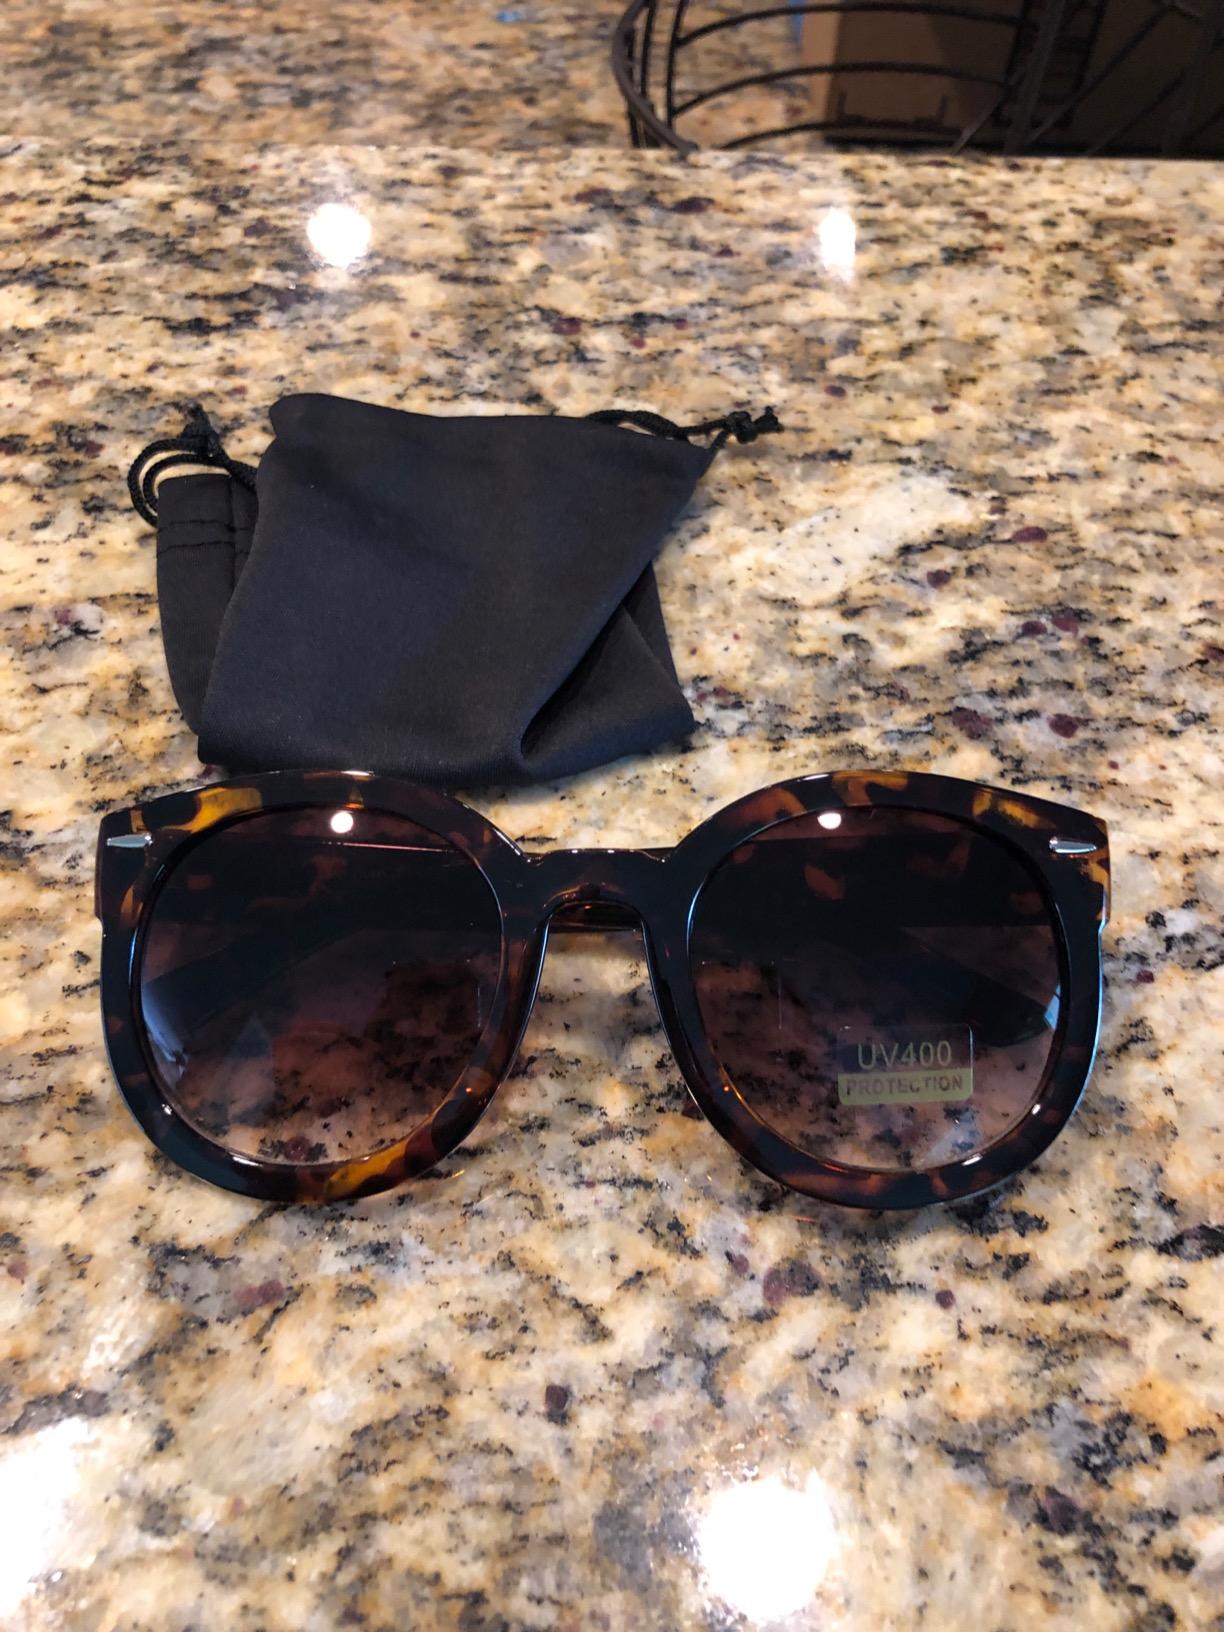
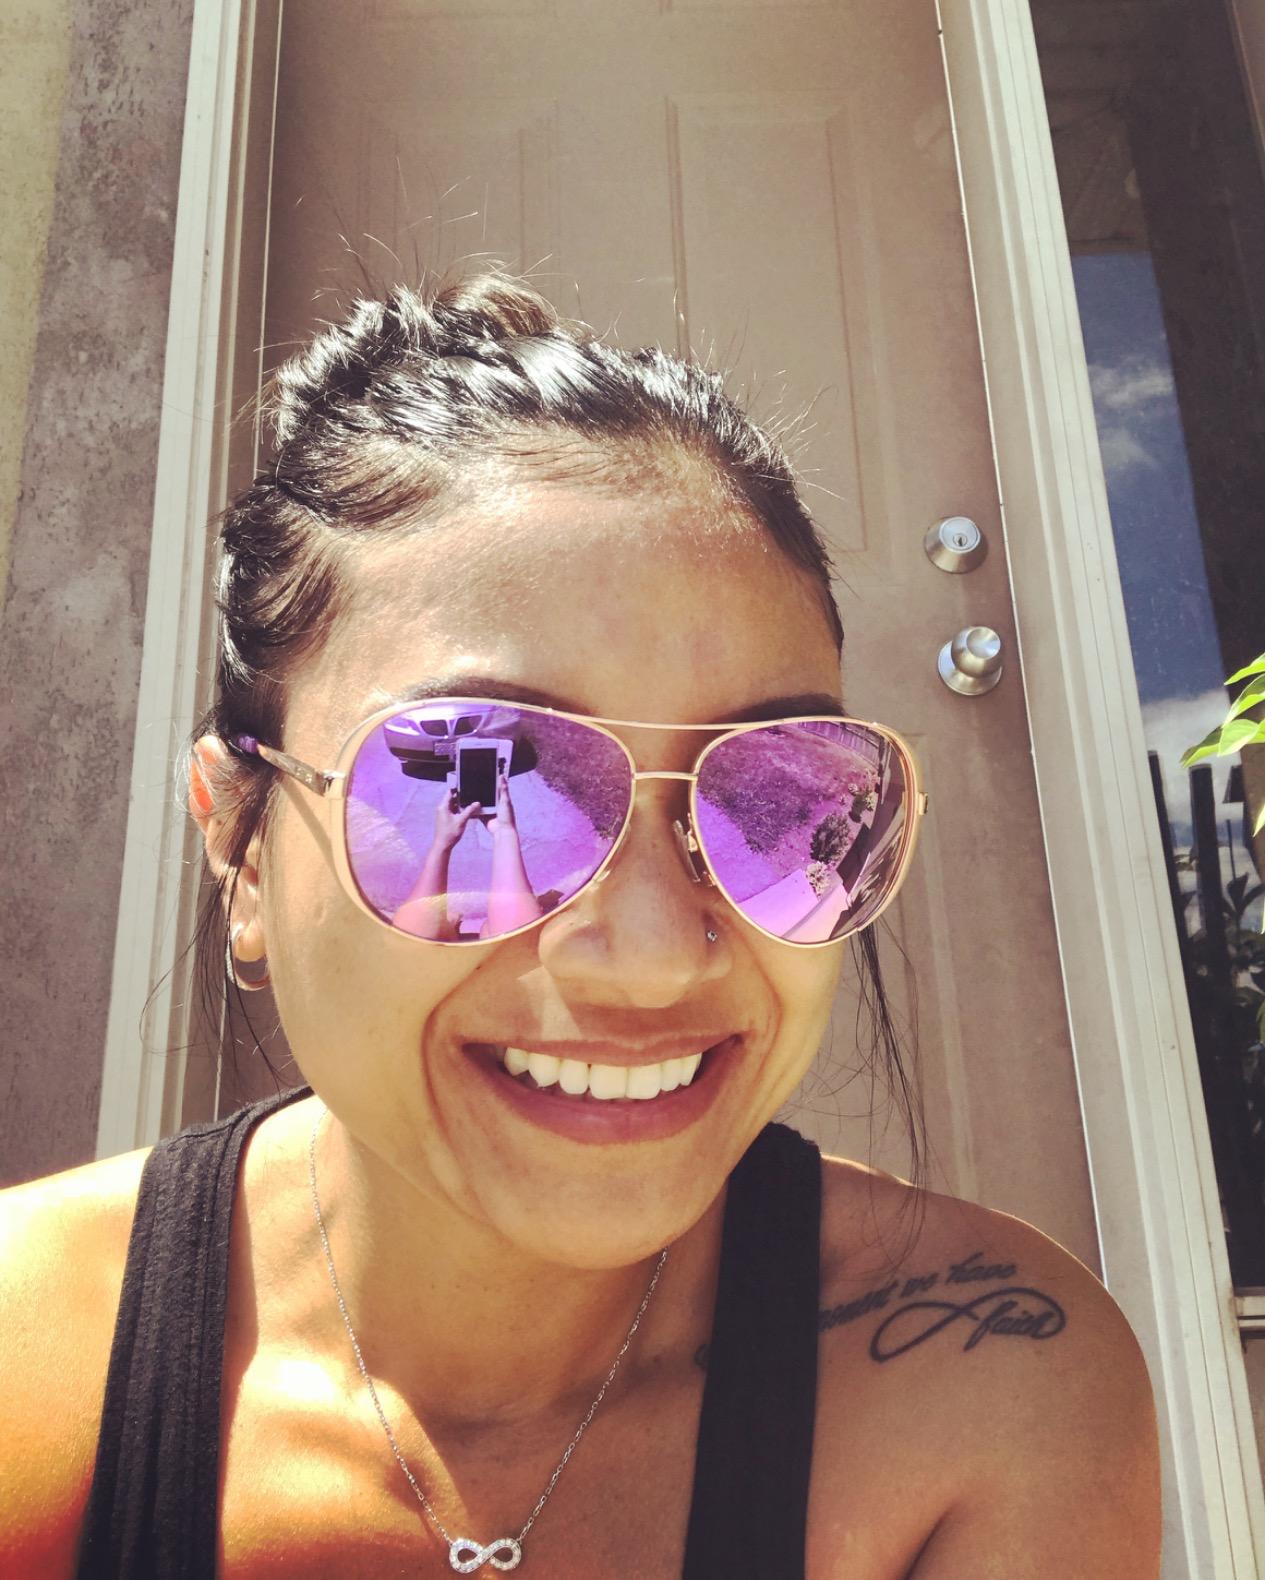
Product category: accessories_sunglasses
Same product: no